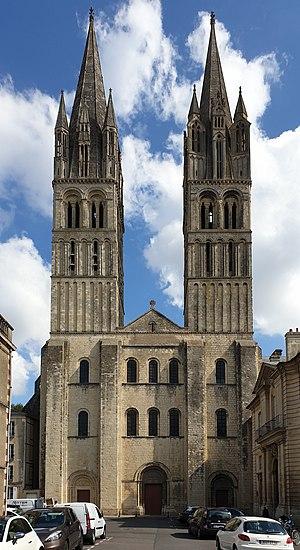
Façade ouest de l'église abbatiale de l'abbaye aux Hommes, à Caen.
L'église Saint-Étienne de Caen ou abbatiale Saint-Étienne de Caen est un lieu de culte catholique situé à Caen en Normandie. Construite à partir du XIᵉ siècle par Guillaume le Conquérant comme abbatiale de l'abbaye aux Hommes, ou abbaye Saint-Étienne, elle est devenue église paroissiale après la Révolution française. Elle ne doit pas être confondue avec l'église Saint-Étienne-le-Vieux située à proximité.
L'abbaye aux Hommes, ou abbaye Saint-Étienne de Caen, est une des deux grandes abbayes, avec l'abbaye aux Dames, fondées par Guillaume le Conquérant à Caen, en France. Elle s'élève à l'ouest du centre-ville ancien et donna le nom de Bourg-l'Abbé au quartier qui l'entoure. L'église Saint-Étienne, l'ancienne abbatiale est devenue église paroissiale après la Révolution. Les bâtiments conventuels transformés en lycée au XIXᵉ siècle abritent depuis les années 1960 l'hôtel de ville. L'abbaye offre un très bel ensemble architectural construit entre les XIᵉ et XVIIIᵉ siècles et l'impact de l'église Saint-Étienne de Caen est essentiel sur l'histoire de l'Art en Normandie et en Angleterre. L'église est classée au titre des Monuments historiques sur la liste de 1840, le cloître et les bâtiments conventuels en 1911 et les autres constructions inscrites en 1927 et 1928.